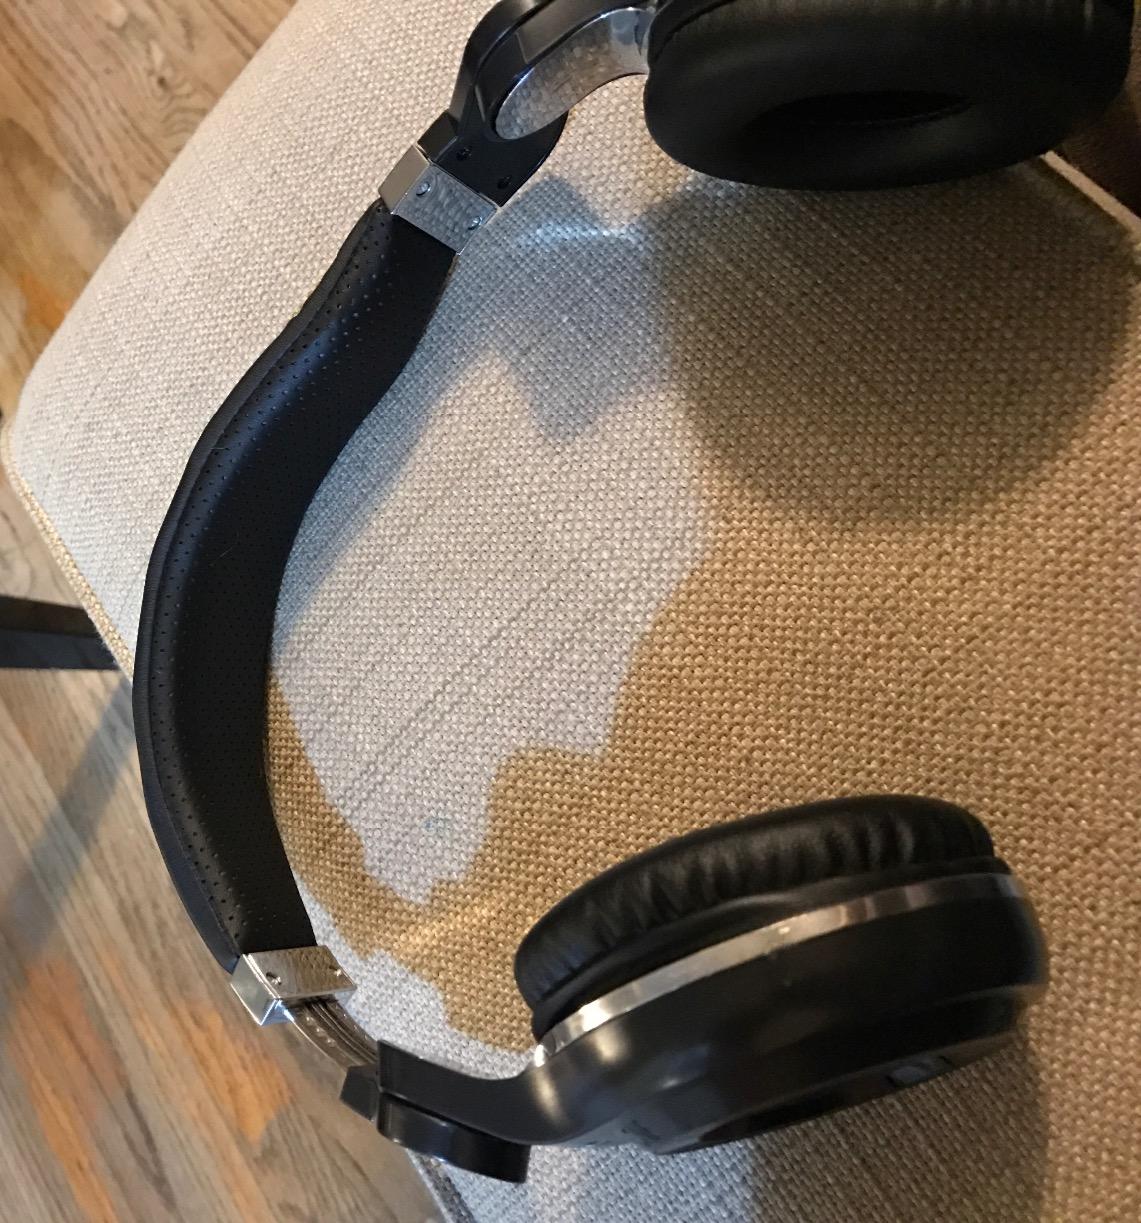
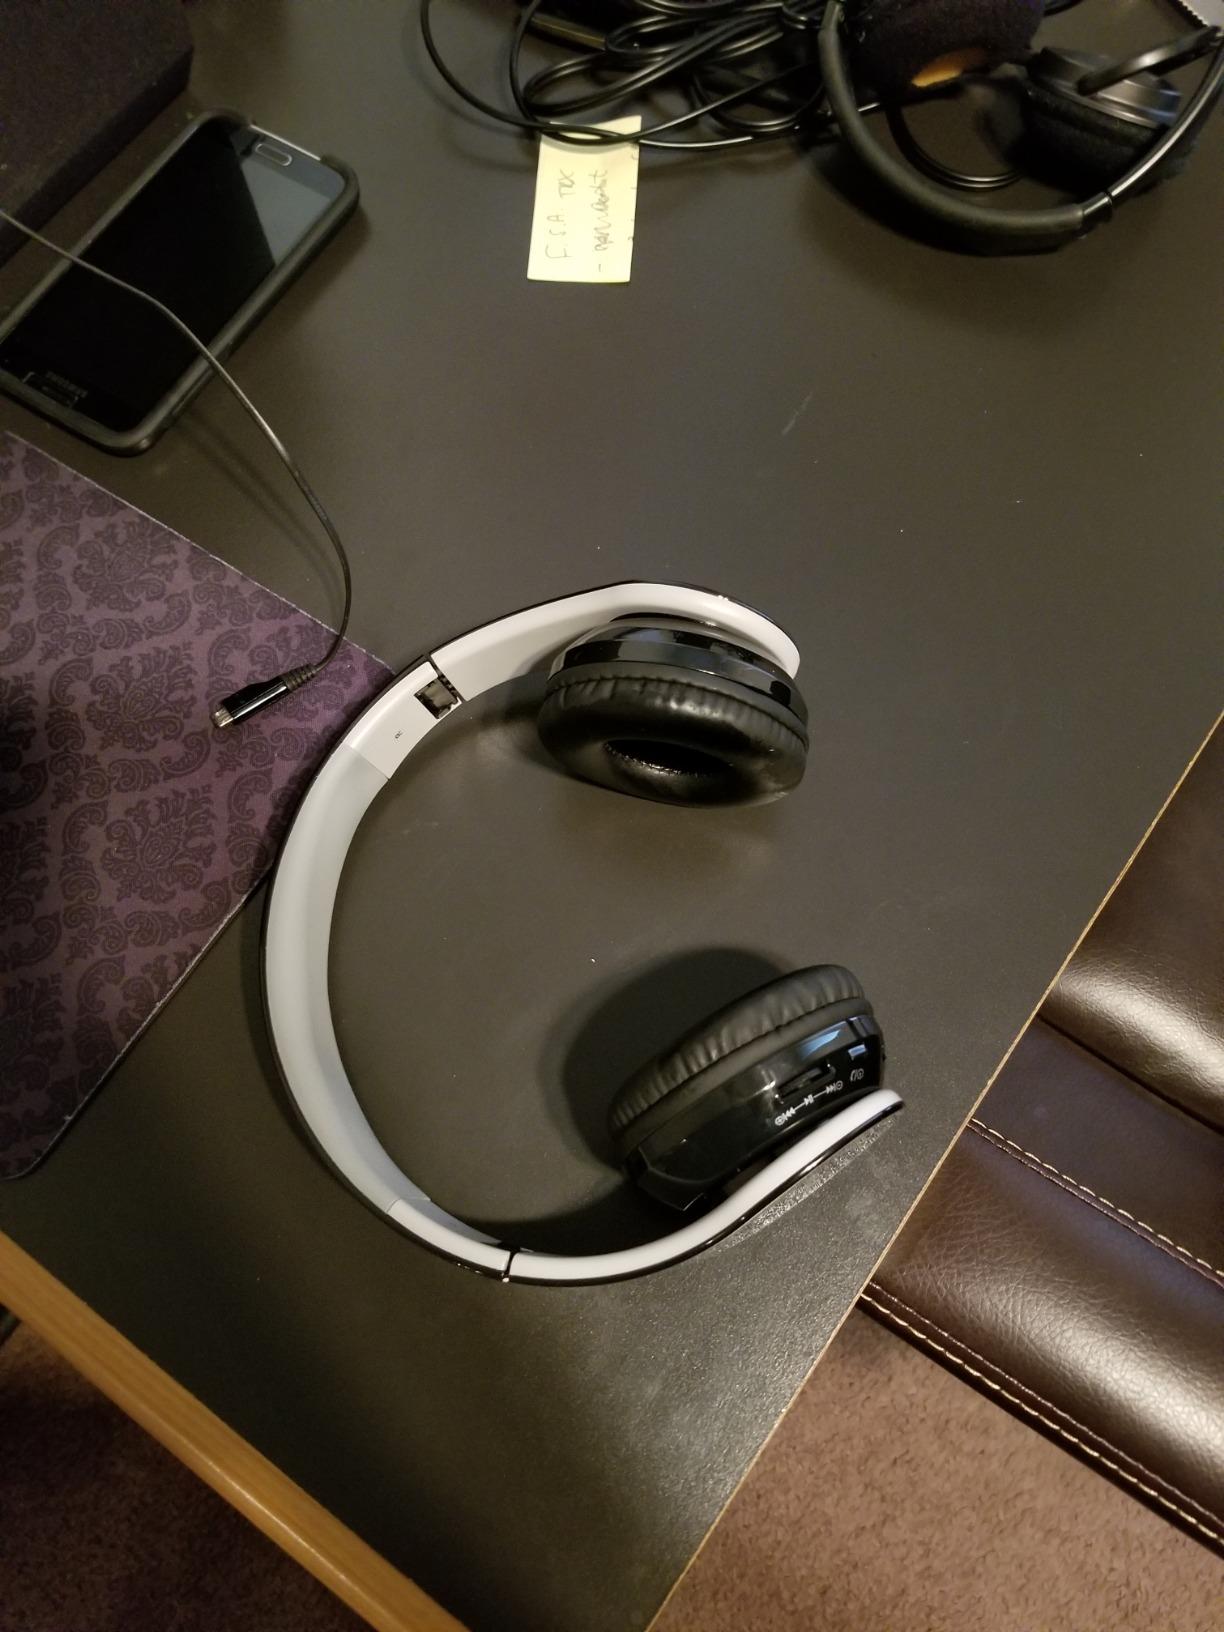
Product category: headphones
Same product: no